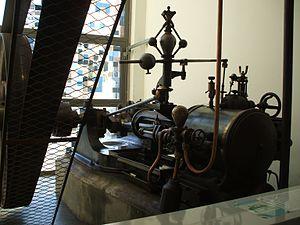
Machine à vapeur du musé de la nacre à Méru Oise France
Le musée de la Nacre et de la Tabletterie, labellisé musée de France, se situe à Méru, au sud du département de l'Oise, dans la région des Hauts-de-France, berceau d'une activité tabletière intense aujourd'hui disparue et dont le musée conserve une partie du savoir-faire.